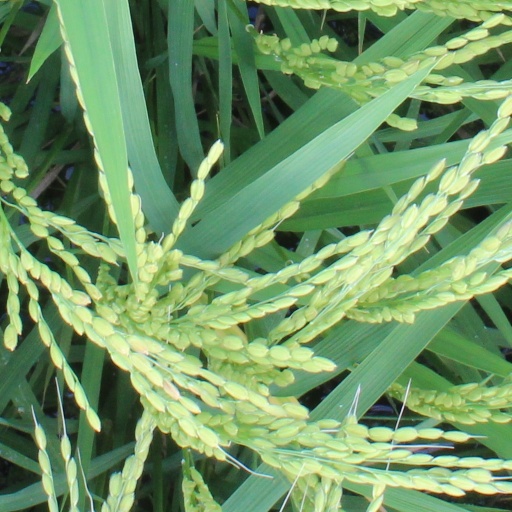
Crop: rice